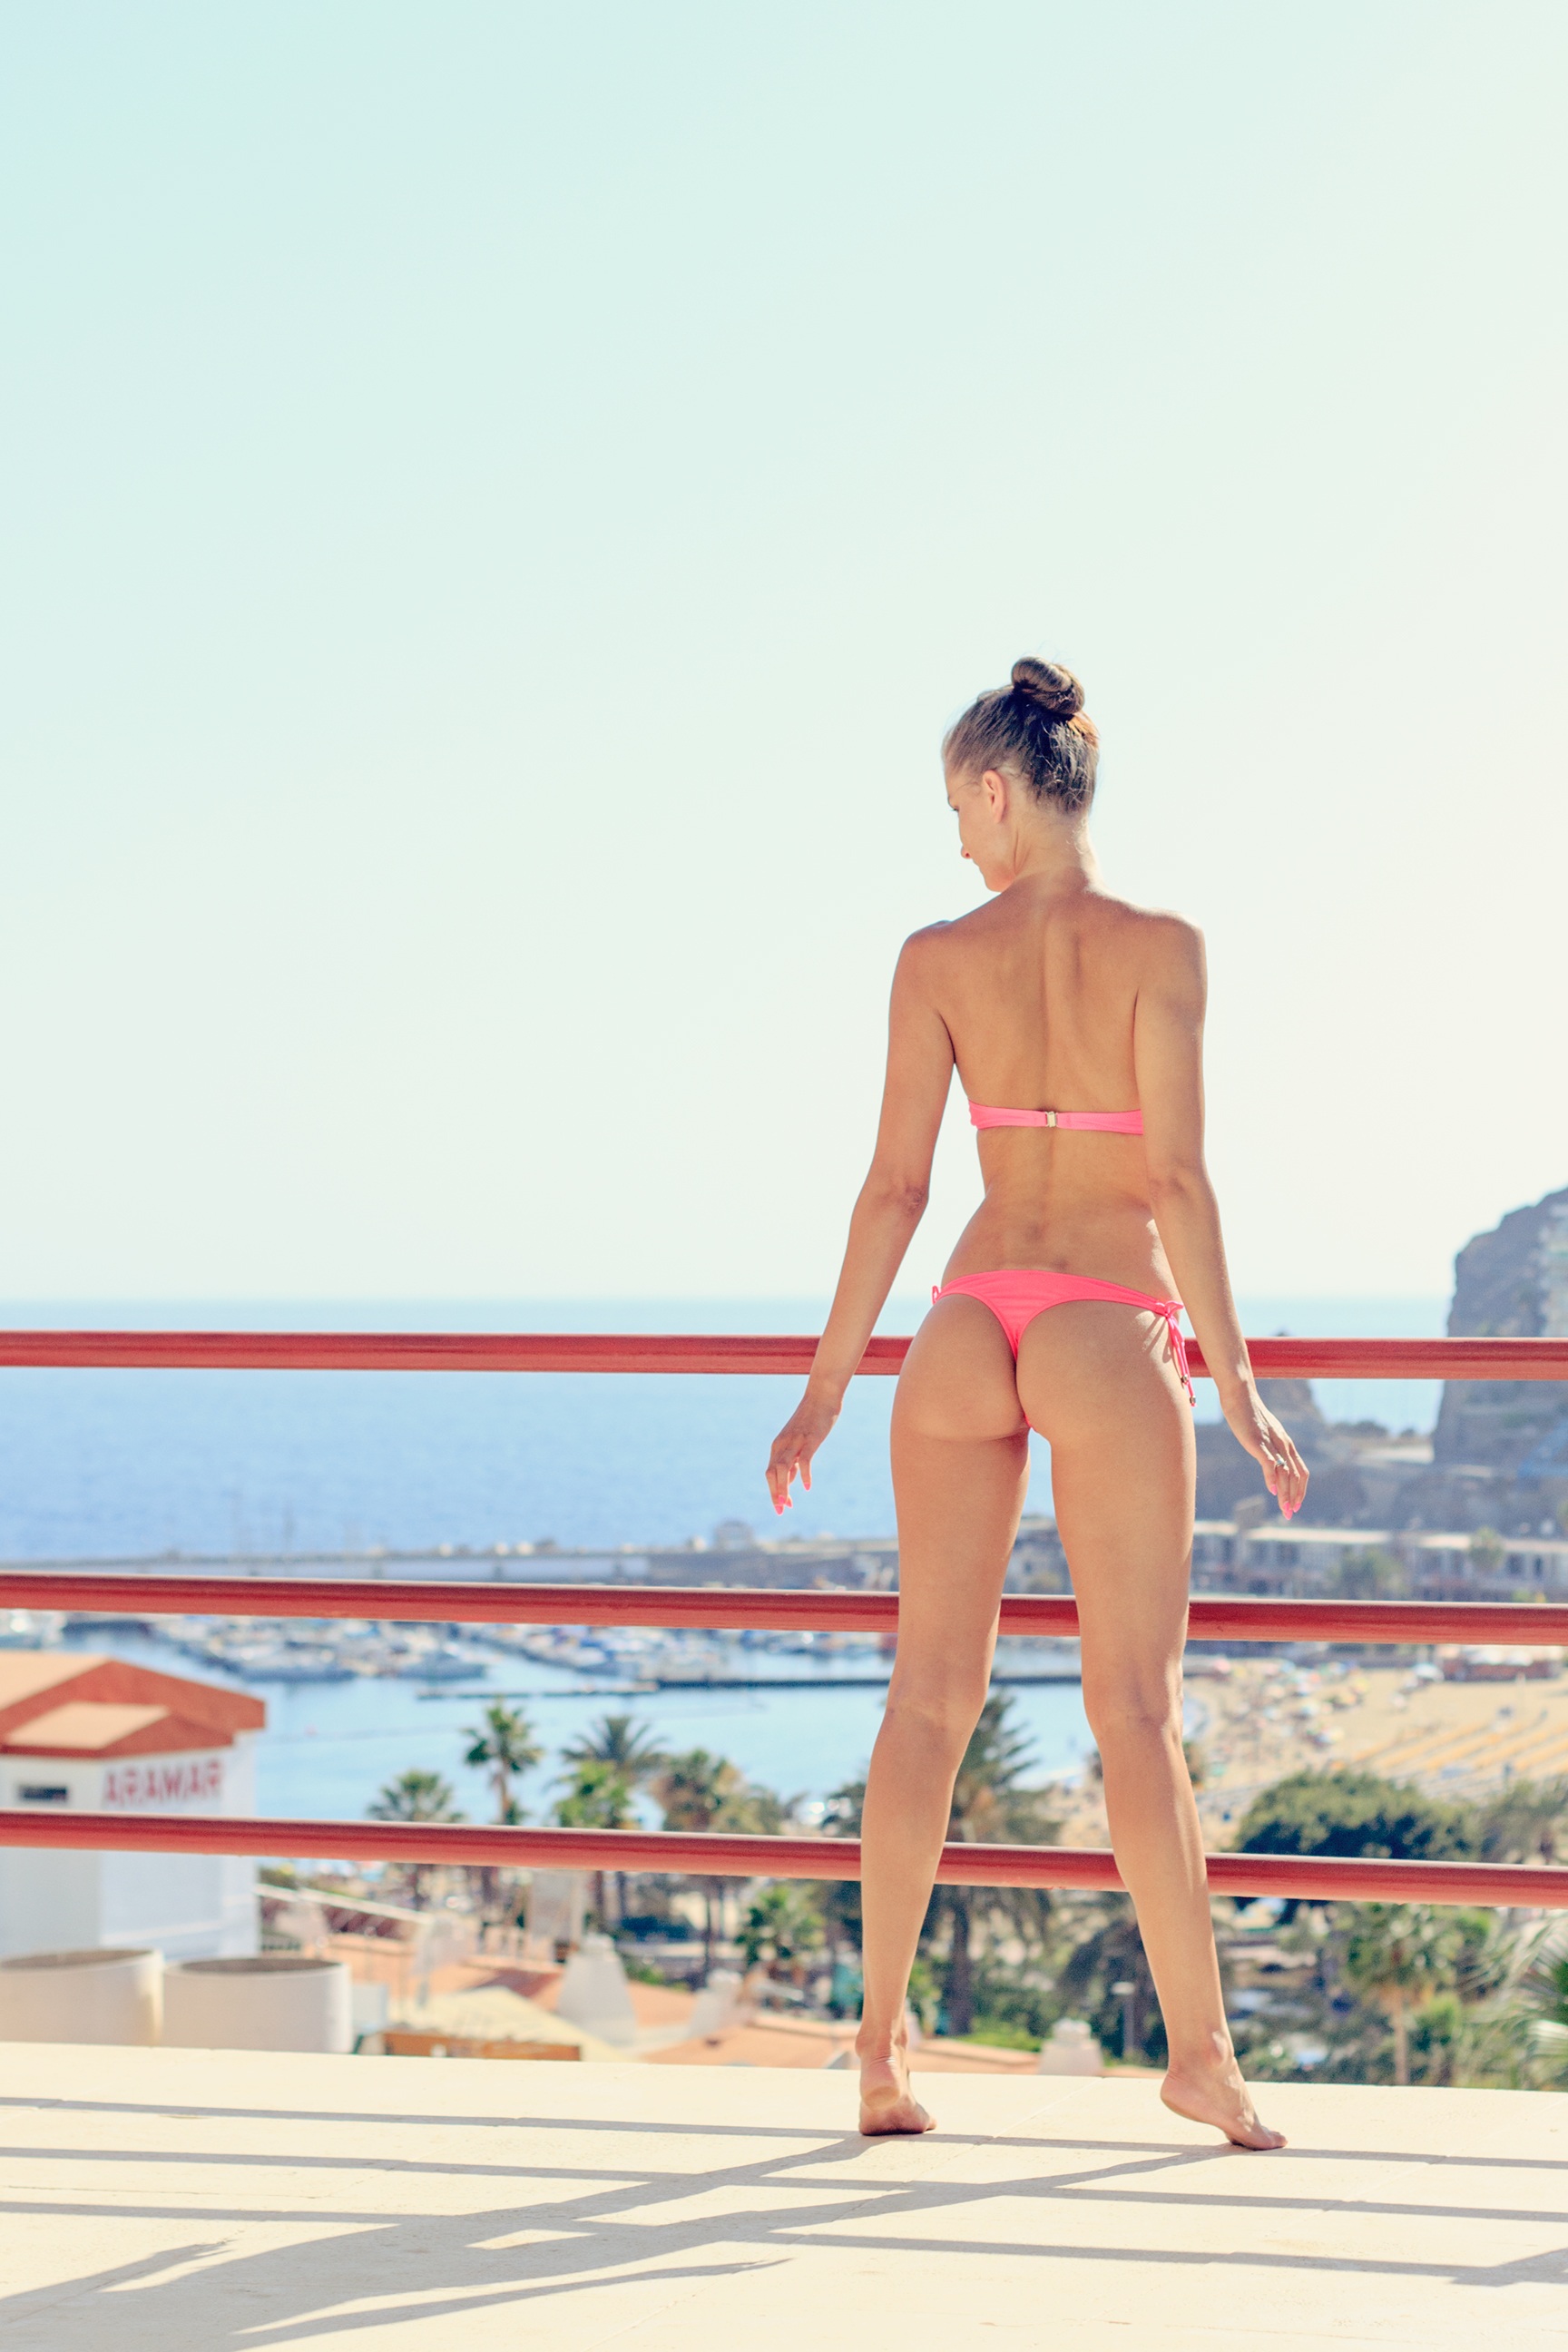
sea, ocean, woman, summer, leg, model, holiday, clothing, muscle, bikini, swimwear, sexy, buttocks, gran canaria, young woman, canary islands, exposure to the sun, photo shoot, thong, sun tanning